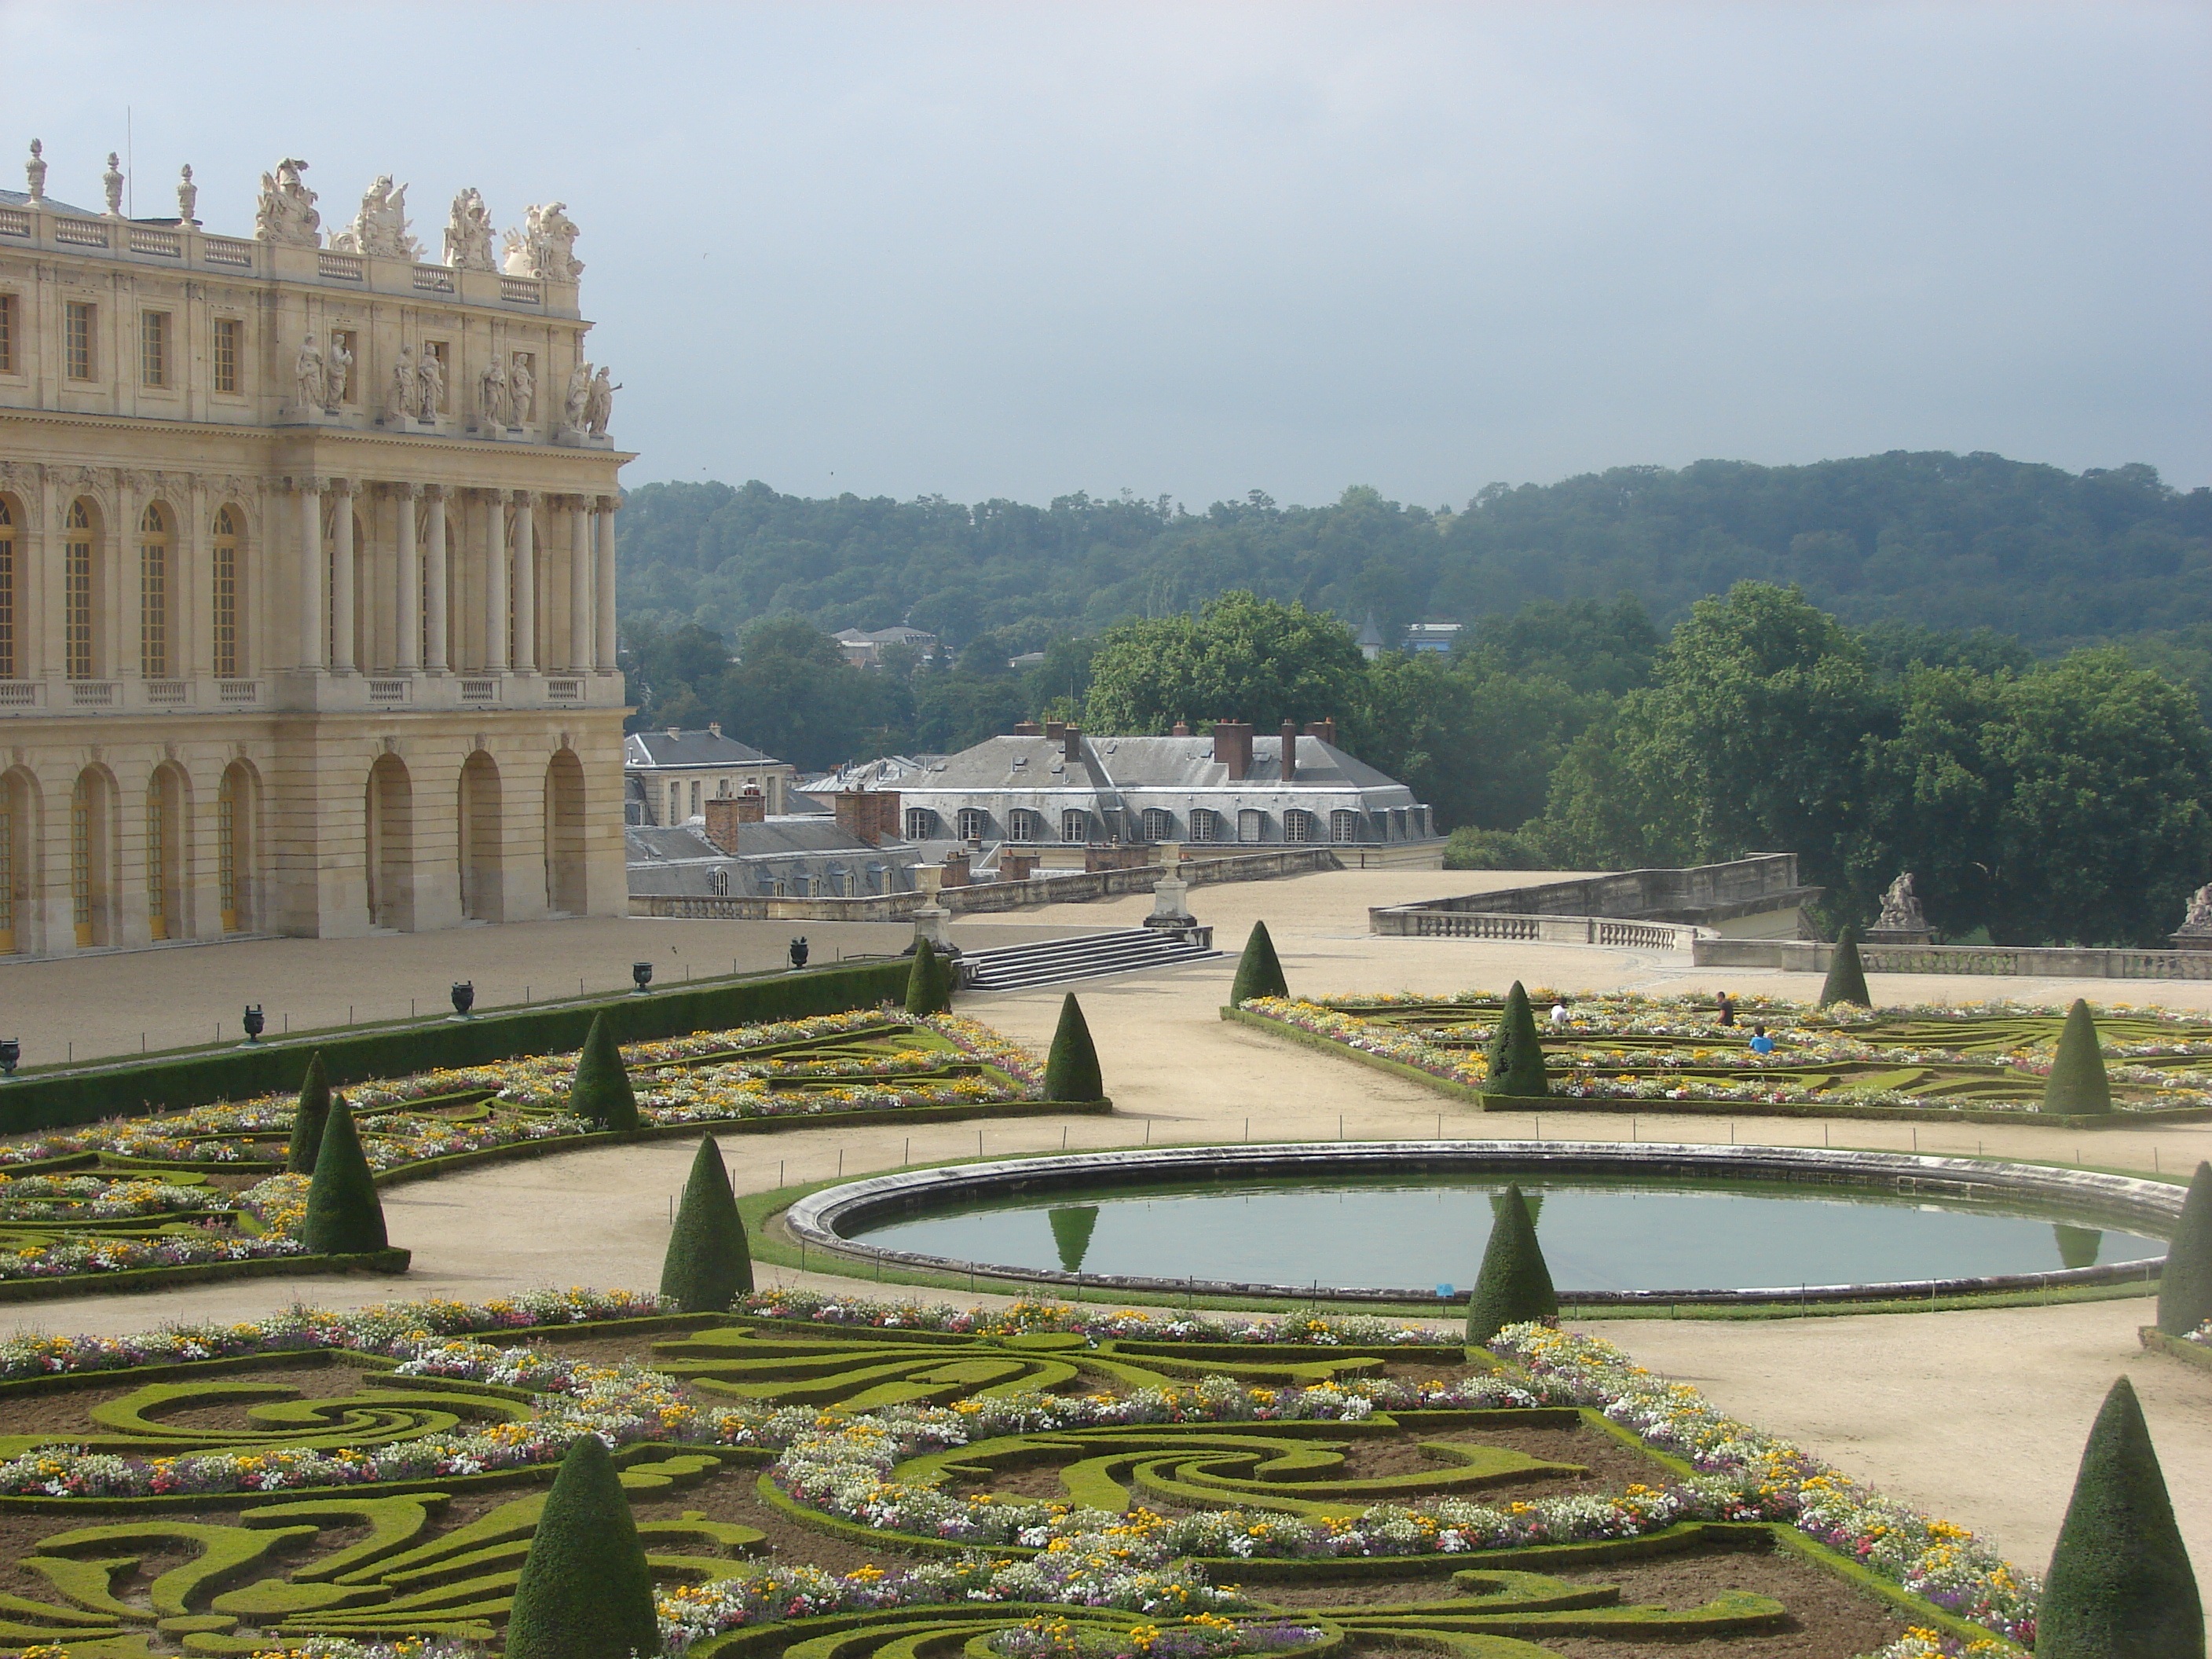
structure, chateau, palace, france, landmark, garden, tourism, waterway, history, town square, estate, versailles